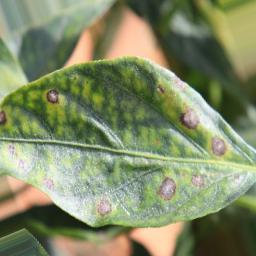
Label: cercospora